Watts Towers

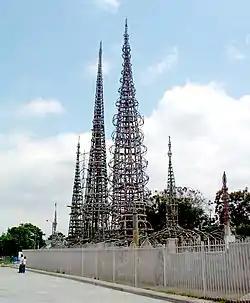
"Watts Towers"

The Watts Towers, Towers of Simon Rodia, or Nuestro Pueblo ("our town" in Spanish) are a collection of 17 interconnected sculptural towers, architectural structures, and individual sculptural features and mosaics within the site of the artist's original residential property in Watts, Los Angeles, California, United States. The entire site of towers, structures, sculptures, pavement, and walls were designed and built solely by Sabato ("Simon" or "Sam") Rodia (1879 or 1886 to 1965), an Italian immigrant construction worker and tile mason, over a period of 33 years from 1921 to 1954. The tallest of the towers is . The work is an example of outsider art (or Art Brut) and Italian-American naïve art.